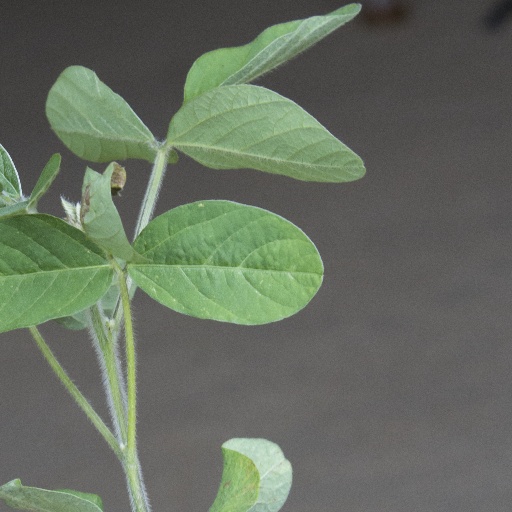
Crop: soybean